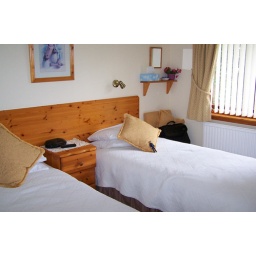
Mini!Doc bags the bed by the window